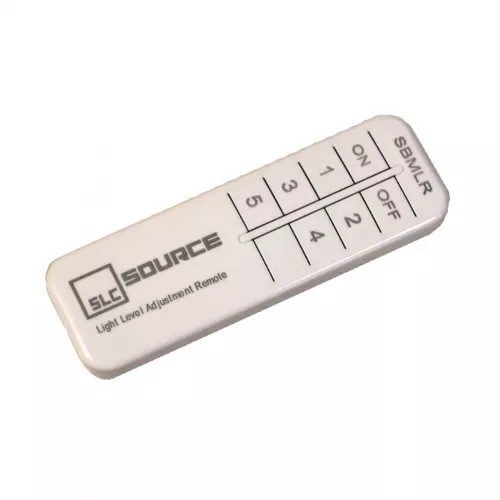
Remote Multi Lumen Spot Light With Field Replaceable Beam Spread Optics | SBMLR
Description This hand-held, lumen-level remote is used for the following fixtures: Remote Multi Lumen Spot Light ( SBML36R ). Remote Multi Lumen Wall Wash ( SWML3R ). Requires 2 AAA batteries, not included.
Brand: CAST Source
Category: Arts & Entertainment > Party & Celebration > Special Effects > Special Effects Controllers > Timer Controllers